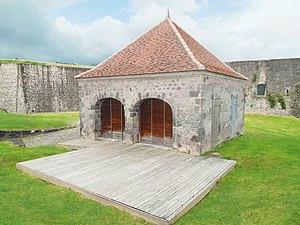
Le Fort Louis Delgrès à Basse-Terre en Guadeloupe
Le fort Delgrès, anciennement fort Saint-Charles, est un fort français qui domine la ville de Basse-Terre en Guadeloupe. Il fut un haut lieu de la lutte franco-anglaise dans les Antilles puis de celle des Guadeloupéens conduits par l'officier mulâtre et résistant Louis Delgrès contre le rétablissement de l’esclavage par Richepanse. Il a été classé monument historique par arrêté du 21 novembre 1977.